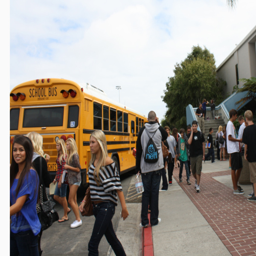
students pass by as a bus waits to pick up students after the first day of school .